Ábalos, La Rioja

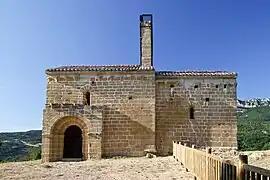
Hermitage of San Felices.

In the Albeldense Chronicle the famous expedition conducted by Alfonso I, king of Asturias along the banks of the Ebro in 740 is mentioned. At that time, Ábalos was a part, as most of the mainland, of the Muslim kingdom of Córdoba. This account refers to the destroyed towns: Mirandam (now Miranda de Ebro), Revendecam, Carbonariam, Abeicam (Ábalos, from where he crossed the Ebro), Brunes (could be Briones but this is uncertain), Cinissariam (now Cenicero) and Alesanco. Control of the area then returned to Muslim hands until its final conquest in the late ninth and early tenth century.